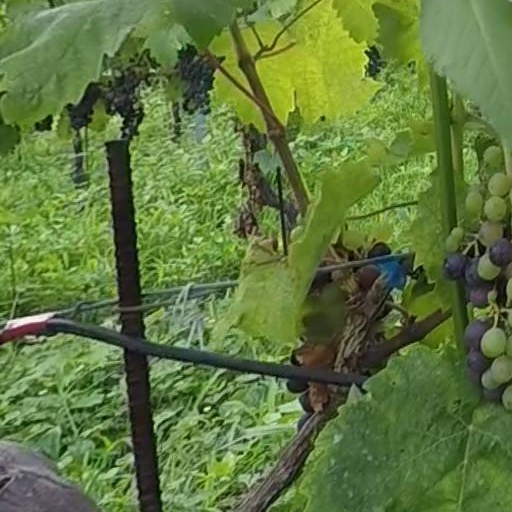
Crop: grape